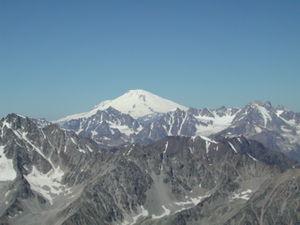
L'Elbrouz ou Elbrous, en russe Эльбрус, Elbrous ou El'brous, en karatchaï-balkar Минги тау, Miñi taw, /miŋŋi taw/, situé dans le nord du Caucase, en Russie, est le point culminant de cette chaîne de montagnes ; avec ses 5 642 mètres, il est le plus haut sommet de l'Europe. Il s'agit d'un volcan ayant connu des éruptions jusqu'au début de notre ère, et il a fait naître des légendes comme celle voulant que Prométhée ait été enchaîné à ses deux pics principaux pour avoir offert le feu aux hommes. Il est recouvert de nombreux glaciers et, même si l'ascension est techniquement facile et dispose de moyens mécaniques sur l'itinéraire principal, il reste difficile d'accès en raison de ses conditions climatiques rigoureuses et changeantes. Ainsi, le point culminant n'est vaincu qu'en 1874 et la montagne, devenue un symbole de conquête, a fait de nombreux morts. Malgré des problèmes environnementaux dus à la fréquentation, la faune et la flore relativement riches sont protégées par un parc national depuis 1986.